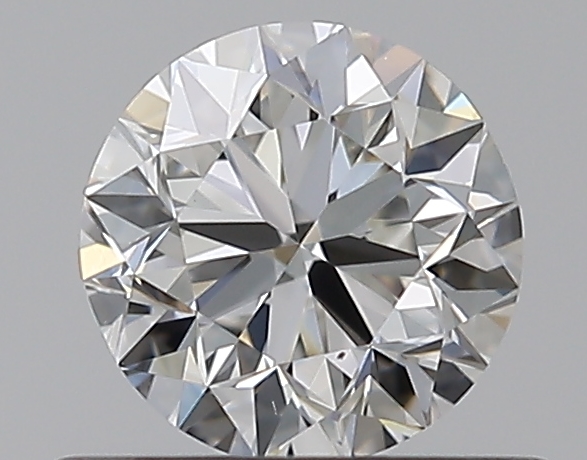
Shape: round
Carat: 0.5
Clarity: VS2
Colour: G
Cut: VG
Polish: EX
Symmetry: VG
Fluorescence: N
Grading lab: GIA
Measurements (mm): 4.91 x 4.97 x 3.2